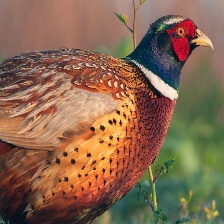
Species: RING-NECKED PHEASANT
Scientific name: PHASIANUS COLCHICUS